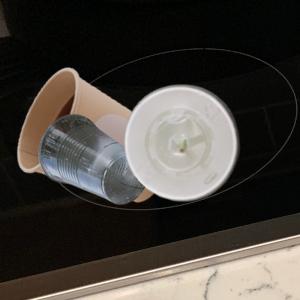
Label: cups